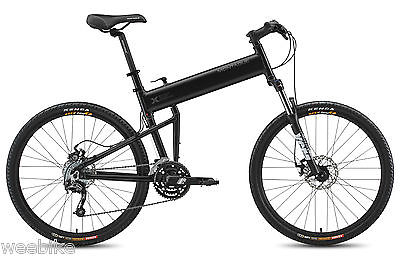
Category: bicycle